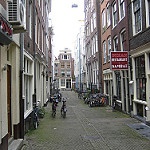
Label: street